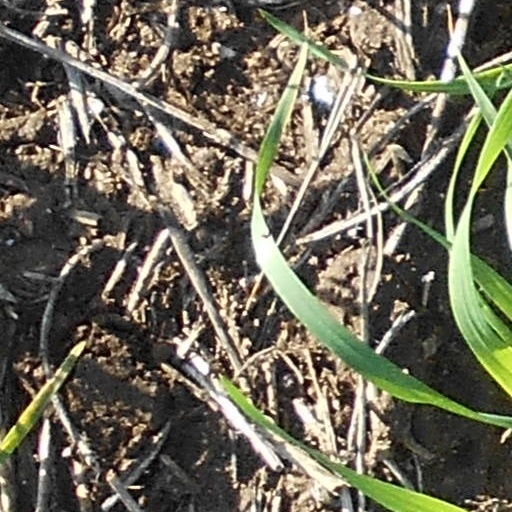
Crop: wheat